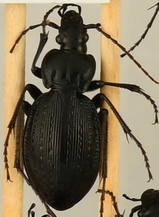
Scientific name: Carabus goryi
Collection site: Mountain Lake Biological Station Site (MLBS), plot MLBS_001